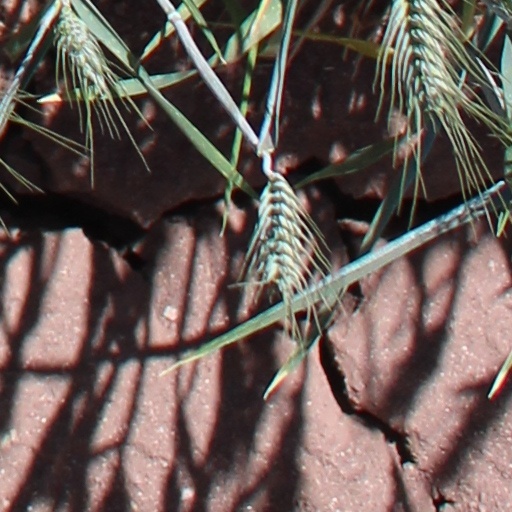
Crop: wheat